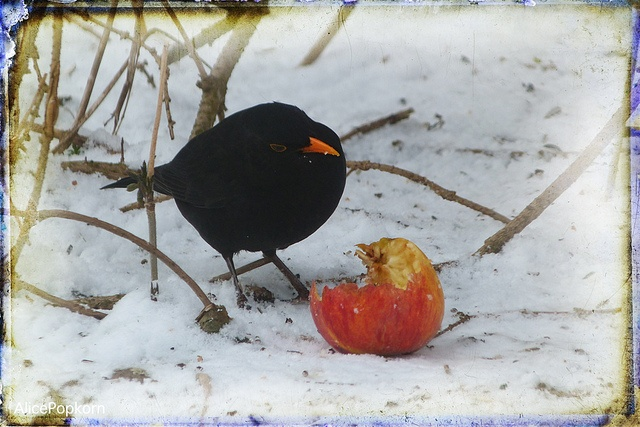
A black bird eating a piece of fruit on top of the snow.
A small bird eating an apple in the snow.
A fluffed up bird eating a piece of fruit
A blackbird eats an apple on a patch of snowy ground.
Bird looking at half-eaten apple on lightly snow covered ground.